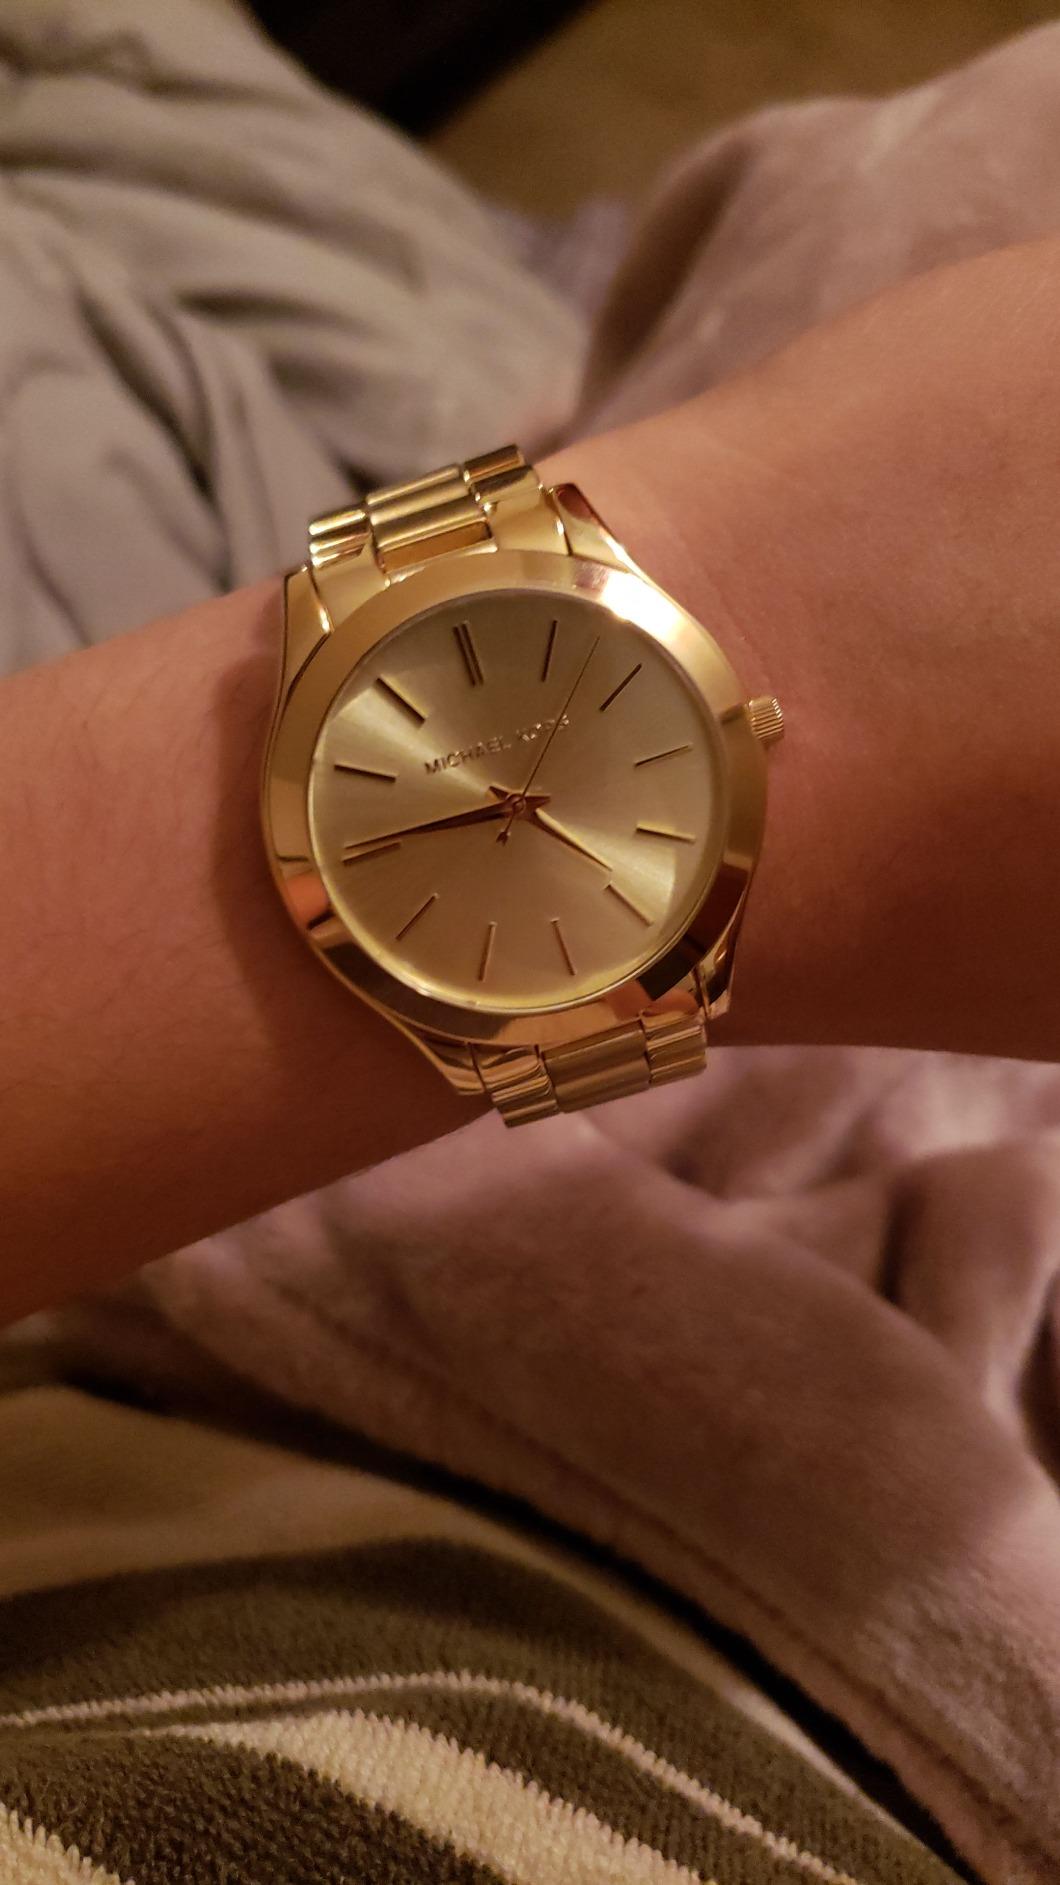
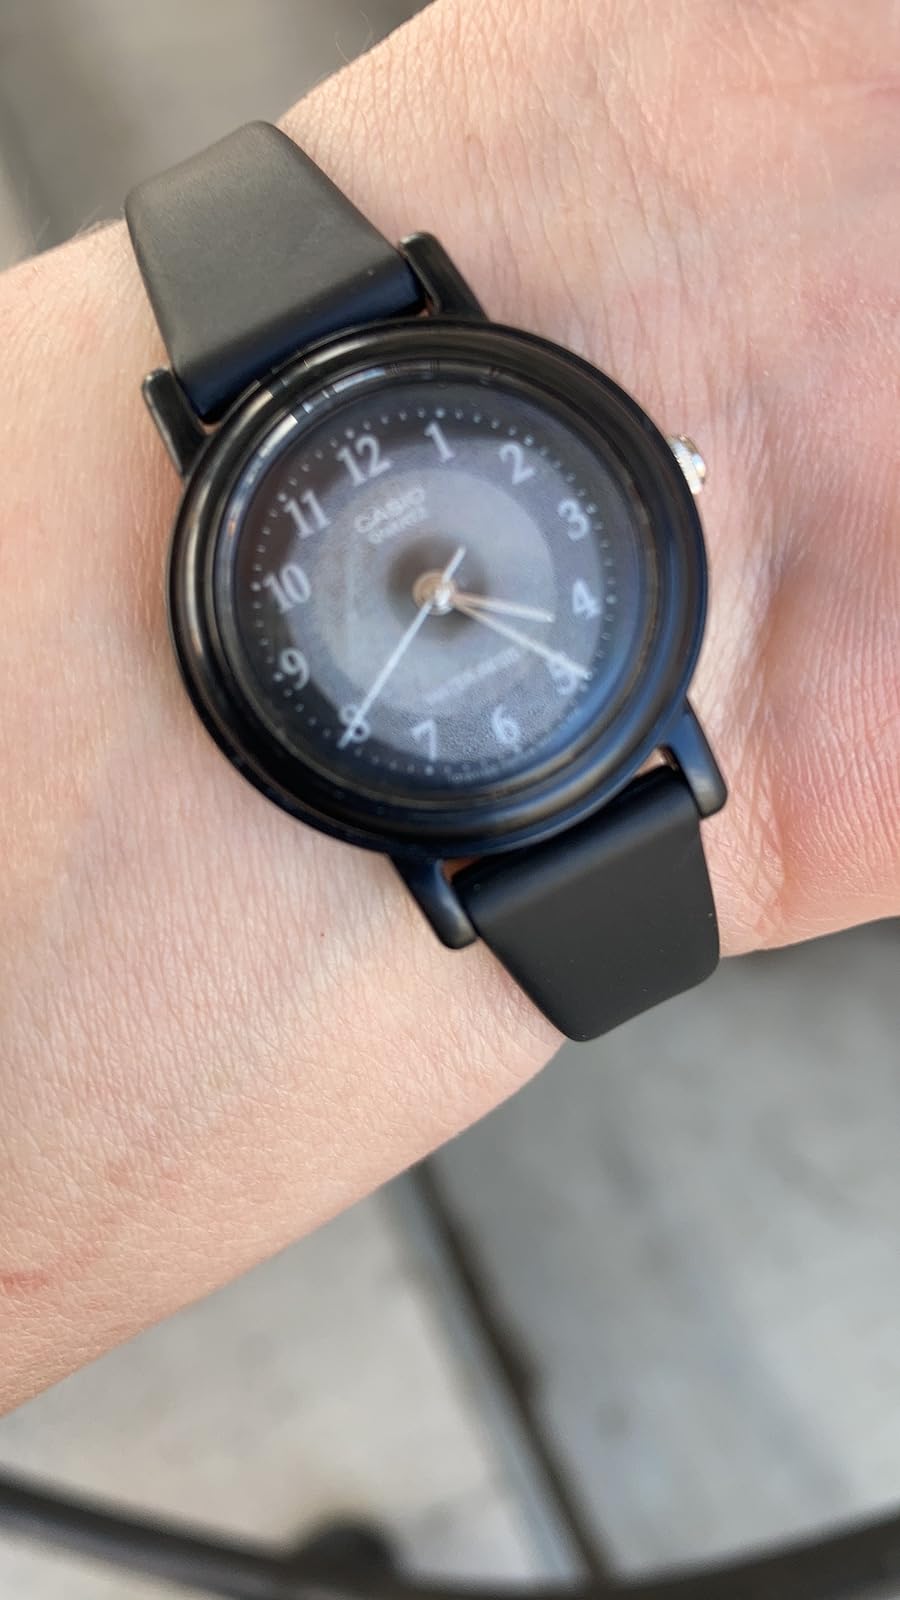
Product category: accessories_watch
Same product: no